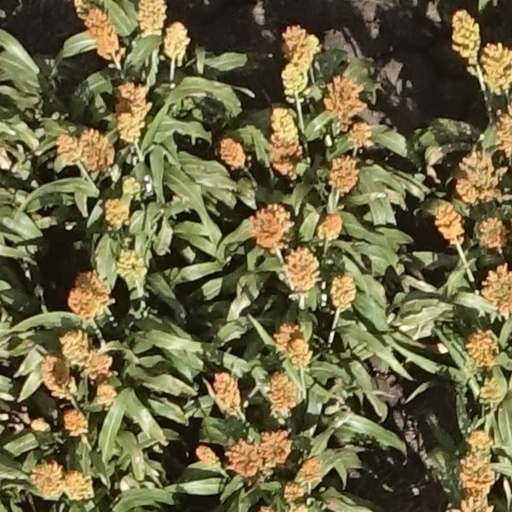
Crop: sorghum